Air Europe

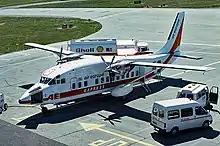
G-BNDI Air Europe Express Short 360 at Gatwick in 1990

In June 1988 ILG took over Connectair, a small, Gatwick-based regional airline. Following that airline's acquisition by ILG, Connectair was re-branded Air Europe Express and adopted a new corporate identity as of 1 February 1989.